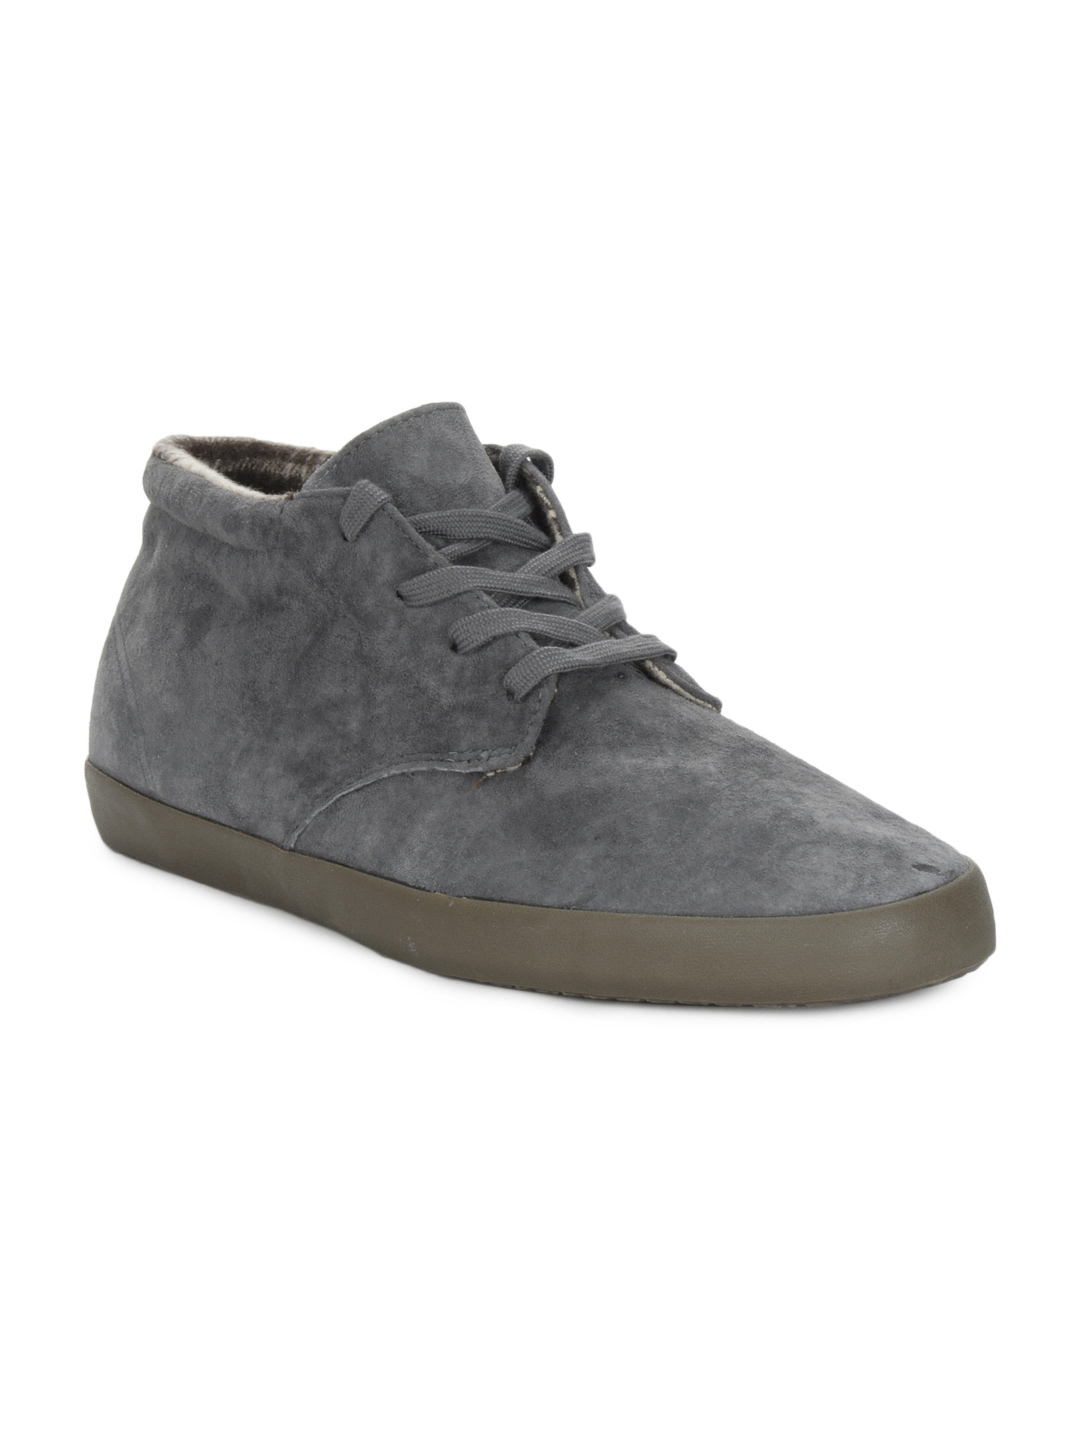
Vans Men Grey Shoes
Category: Footwear / Shoes / Casual Shoes
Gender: Men
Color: Grey
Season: Summer 2012
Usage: Casual